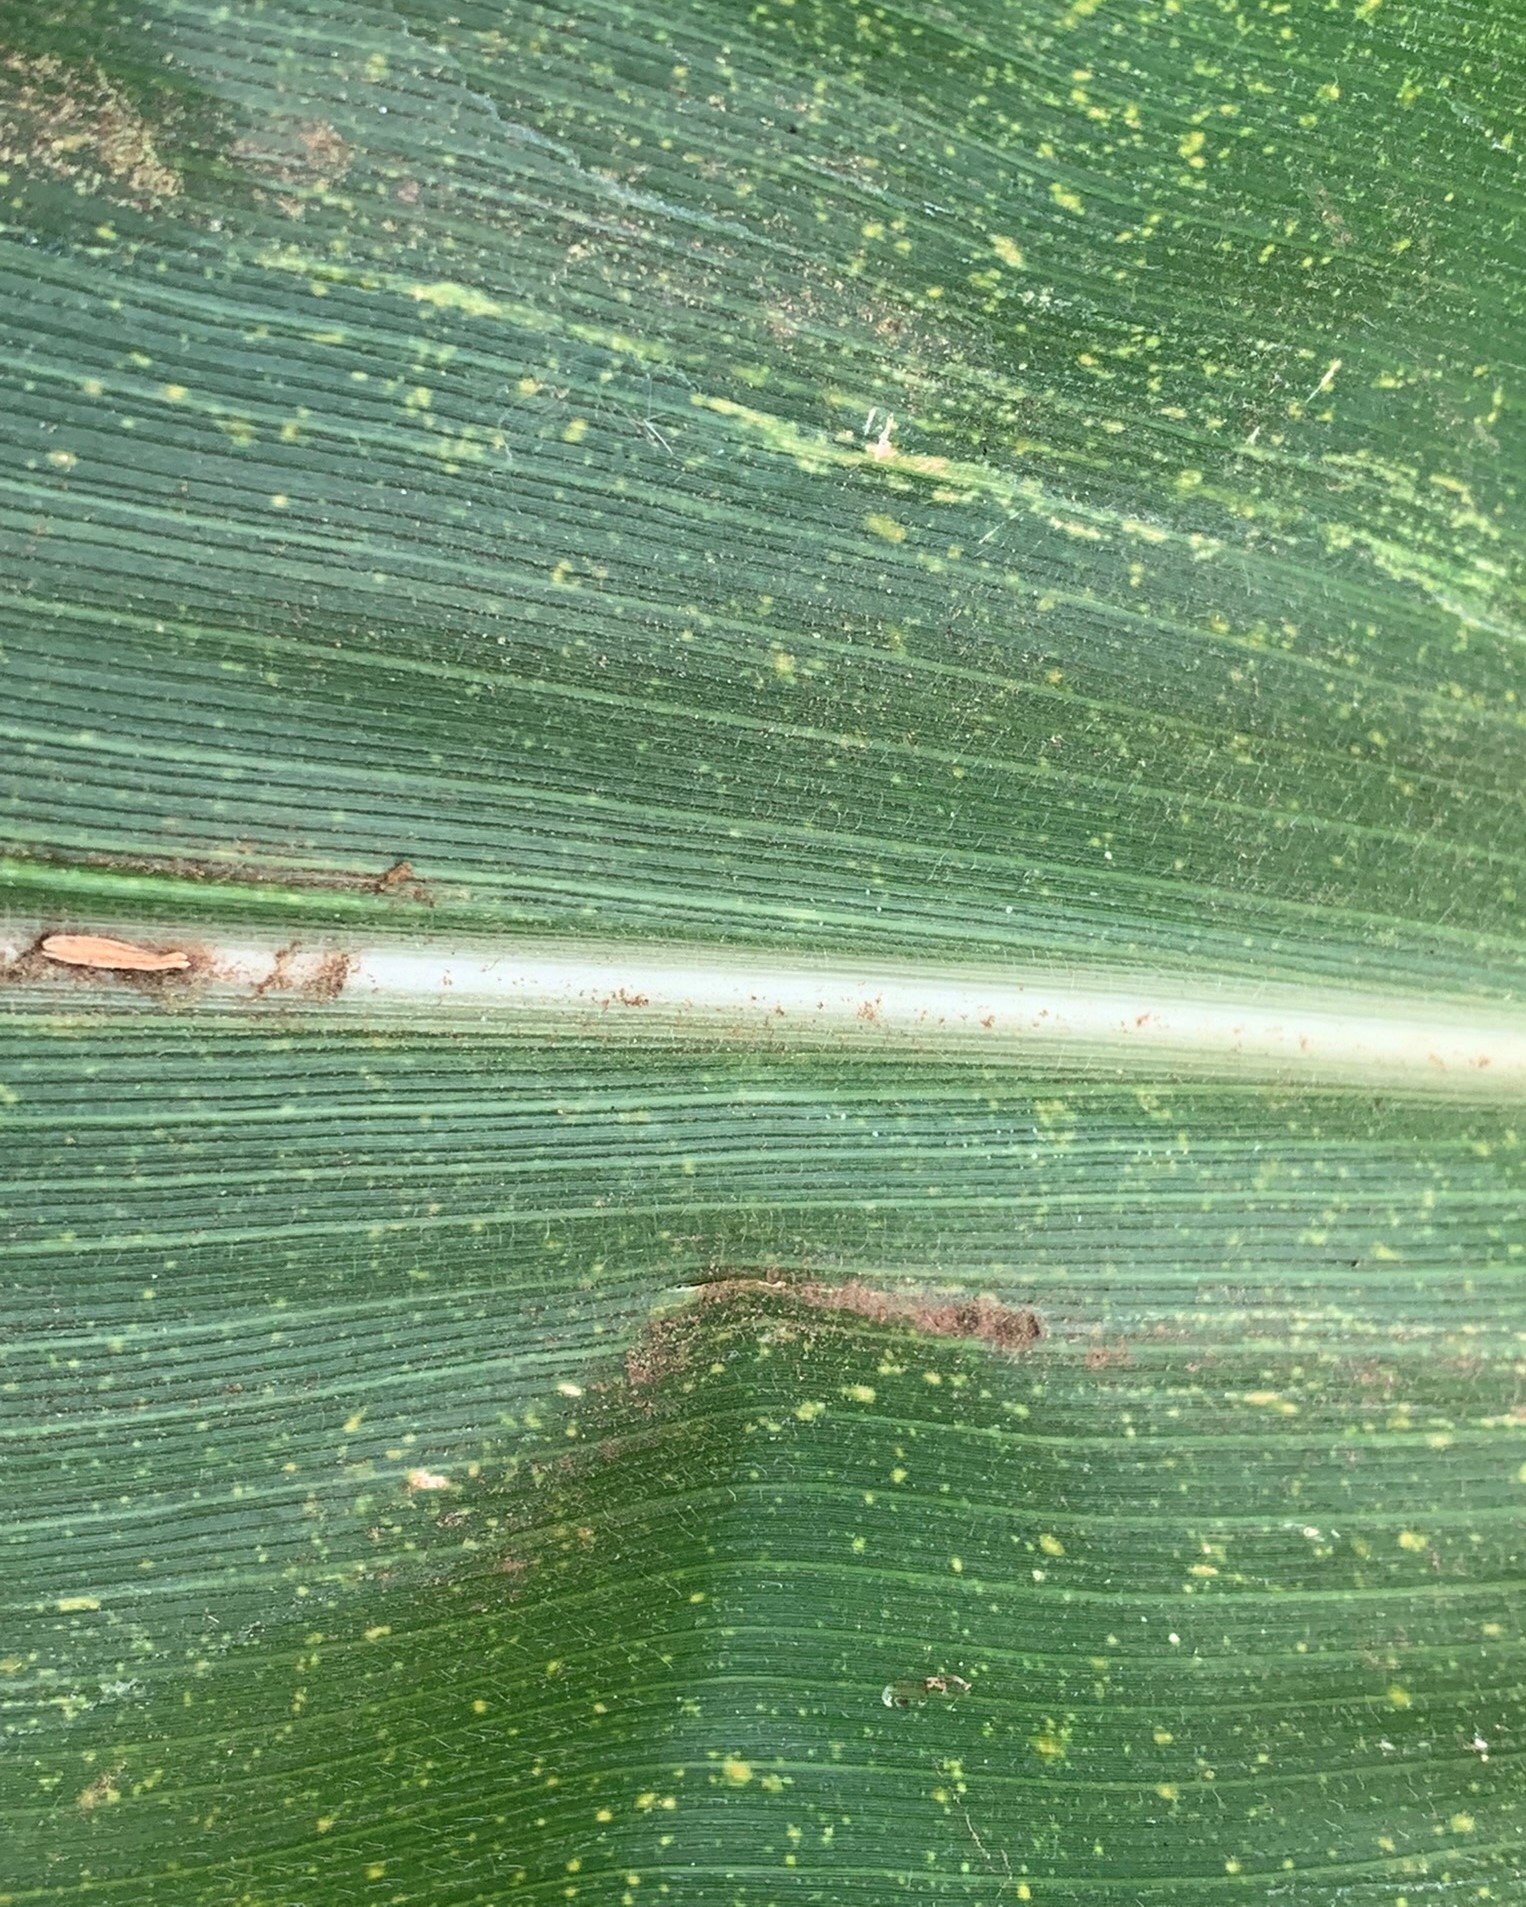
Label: MLN